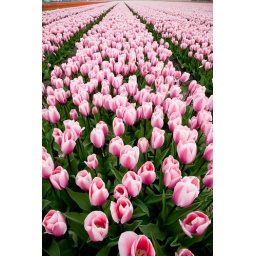
Large field of flowering bright red tulips in Noordwijkerhout, Netherlands